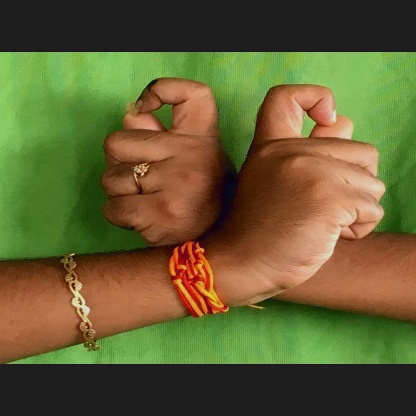
Mudra: Berunda